Orangeburg, New York

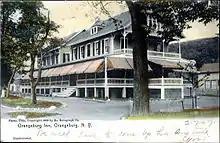
The Orangeburg Inn as seen in 1907

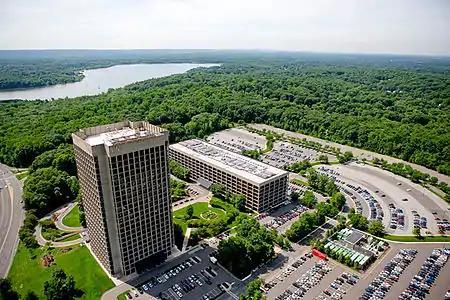
Blue Hill Plaza

Orangeburg can be reached from the Port Authority Bus Terminal in Midtown Manhattan on Coach USA Rockland Coaches bus route #20. The #20 bus travels through Orangeburg along Western Highway, where there are stops on Highview Avenue and Orangeburg Road. Additionally, Transport of Rockland (TOR) Bus #92 offers service to Artopee Way in Nyack and to the Spring Valley Transit Center, and TOR Bus #97 offers service from Orangeburg Road and New York State Route 303 to Oak Tree Road in Tappan and to the Park and Ride on Highway 9W in Stony Point.